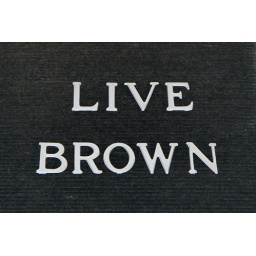
sign in the brown building in downtown austin. (IMG_3394-2)